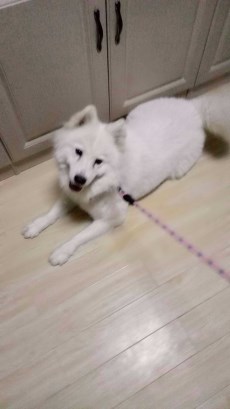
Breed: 2192-n000088-Samoyed